Julius Cornet

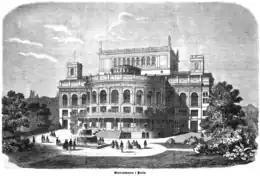
Victoria Theatre, Berlin, opened in 1859, demolished in 1891

He made guest appearances in several cities in Germany. He was in Paris in 1829, where he studied the part of Masaniello in Daniel Auber's opera "La muette de Portici", and performed the role to critical success. He became a friend of Adolphe Nourrit, the original Masaniello, and introduced him to songs of Schubert and Beethoven. With the help of August Lewald, Cornet translated the opera into German, and appeared in Germany in the opera.